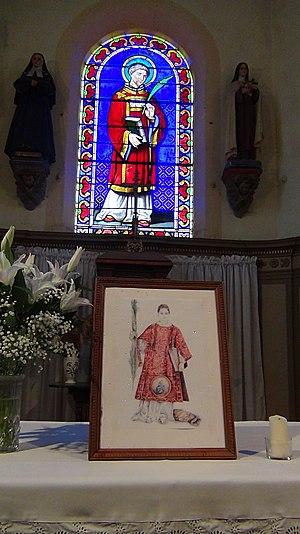
Césaire de Terracina ou Cézaire, est un diacre et martyr de l’Église. Sa fête est célébrée le 1ᵉʳ novembre et le 27 août. L'église San Cesareo de Appia à Rome et la Cathédrale de Terracina lui sont dédiées.